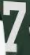
Number: 7